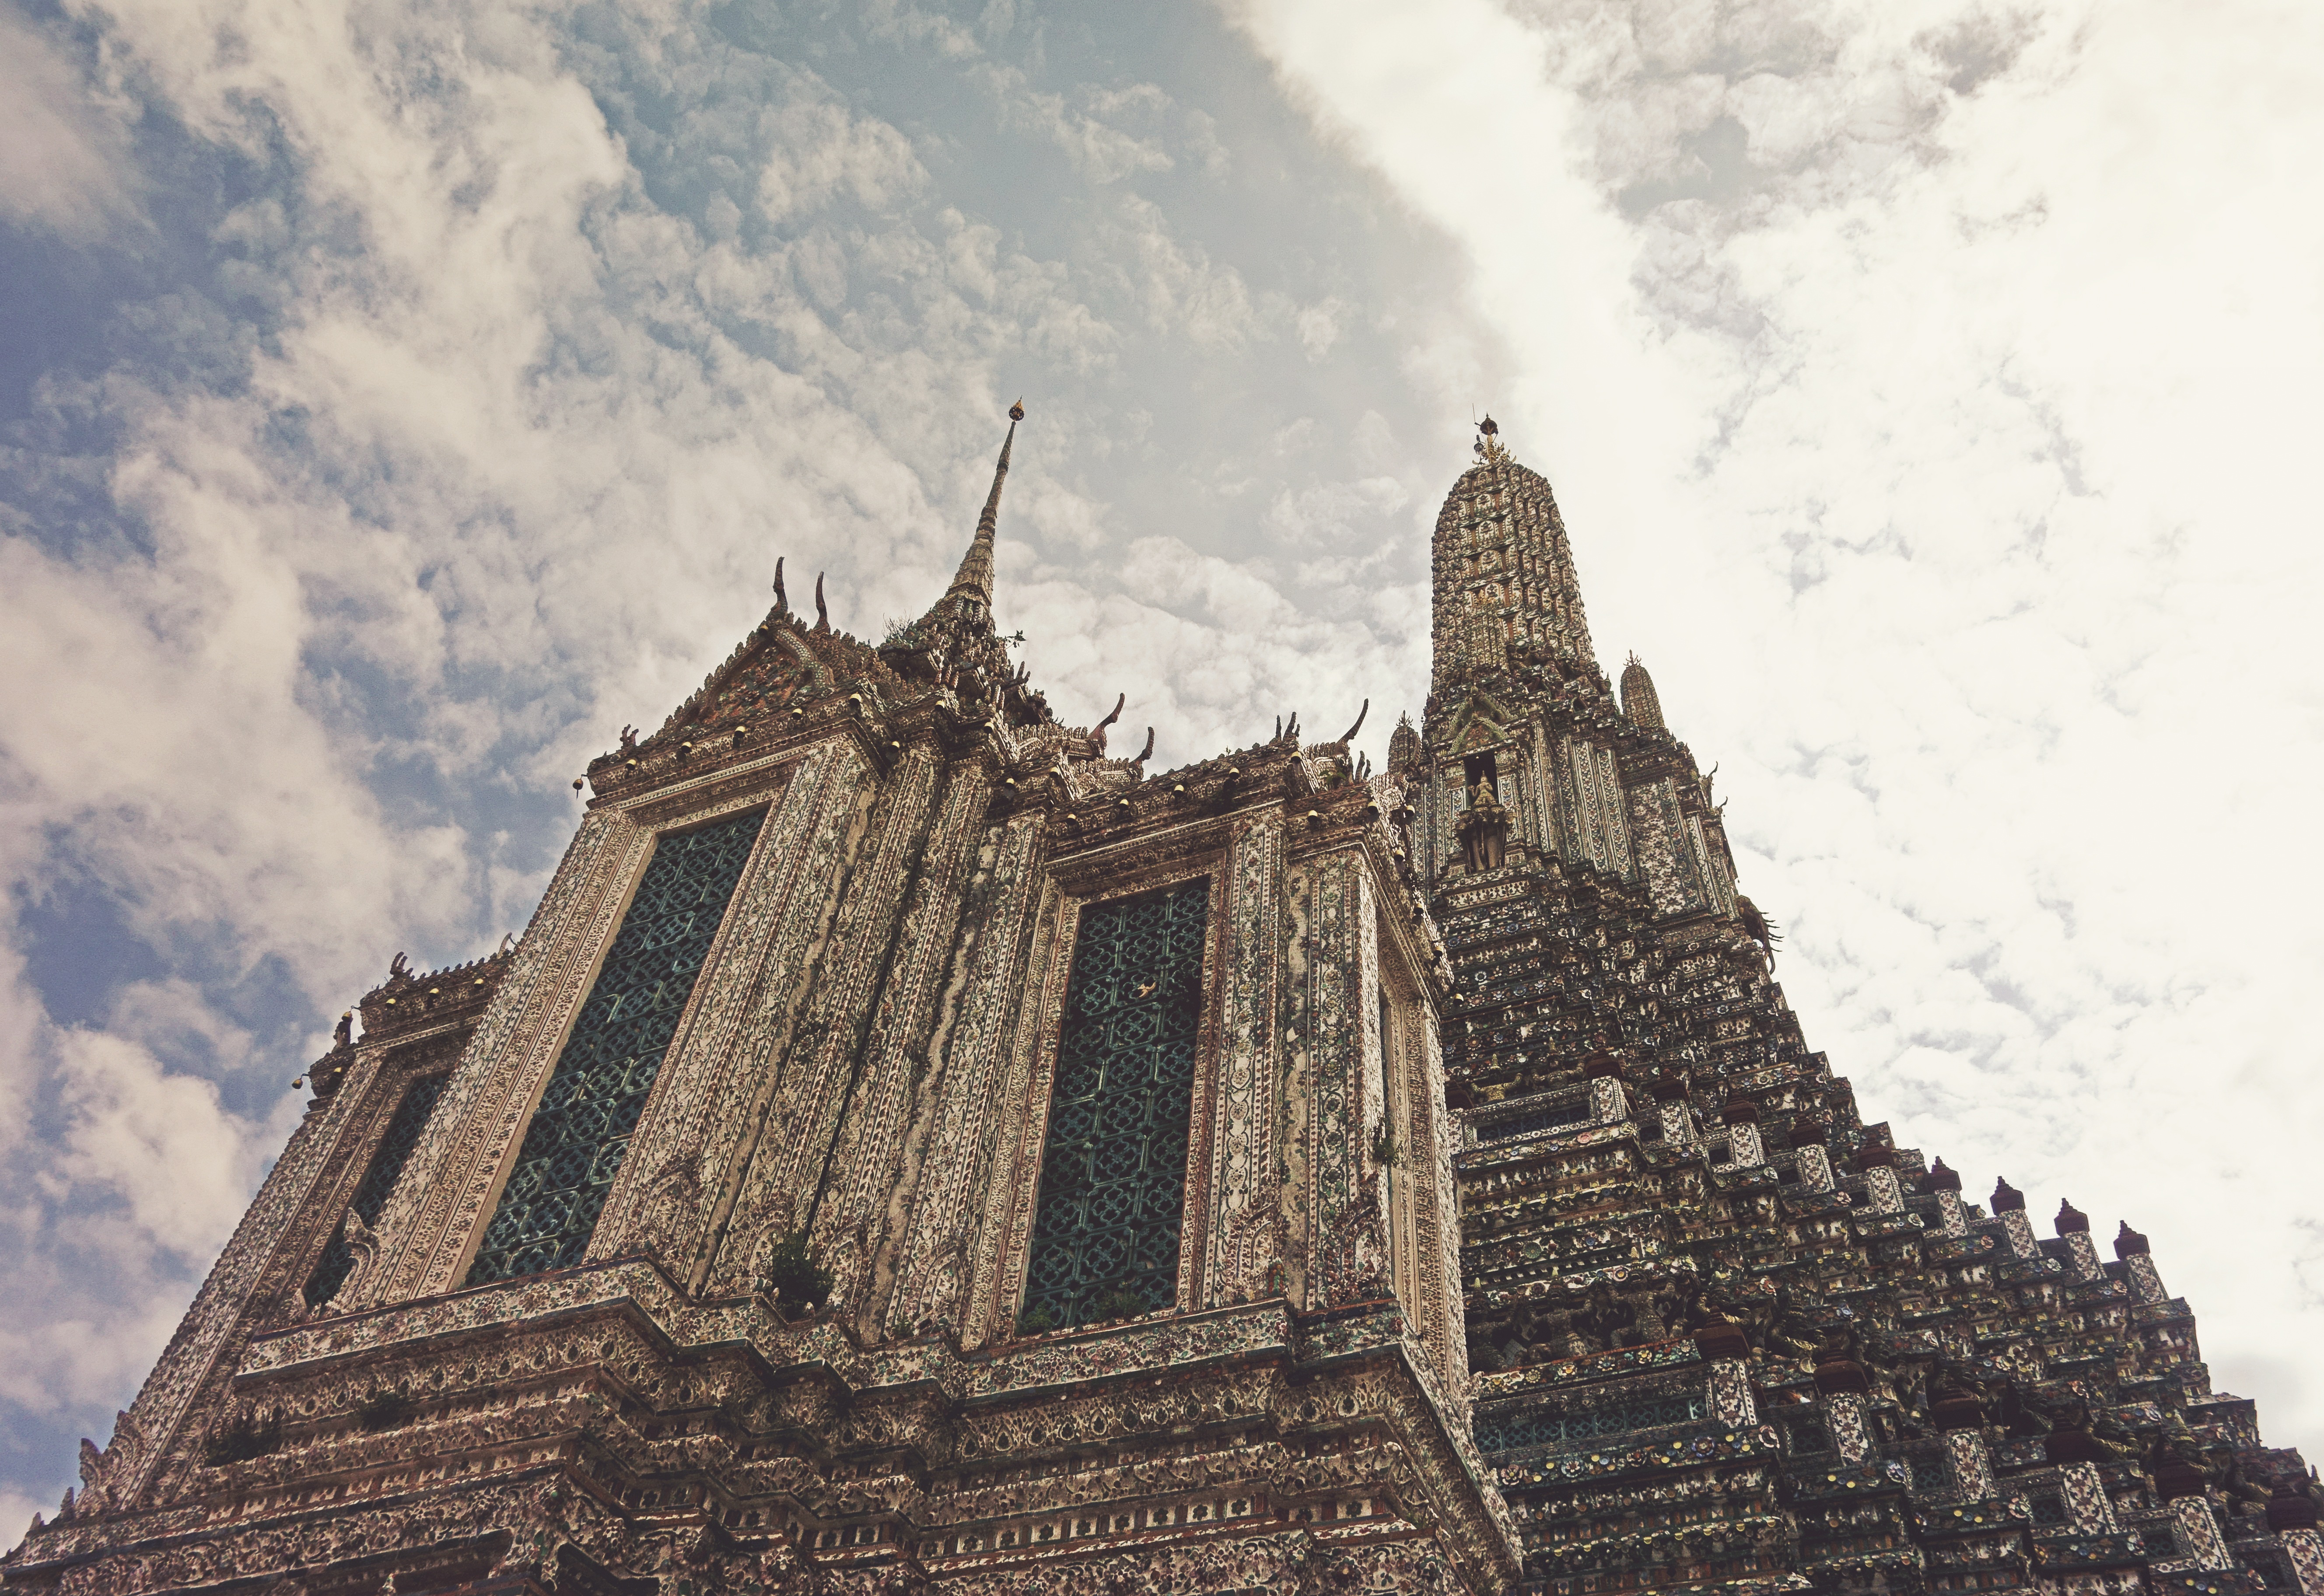
architecture, building, monument, travel, tower, asia, ancient, landmark, cathedral, tourism, place of worship, thailand, looking up, religious, temple, spire, culture, history, famous, bangkok, wat, khmer, historic site